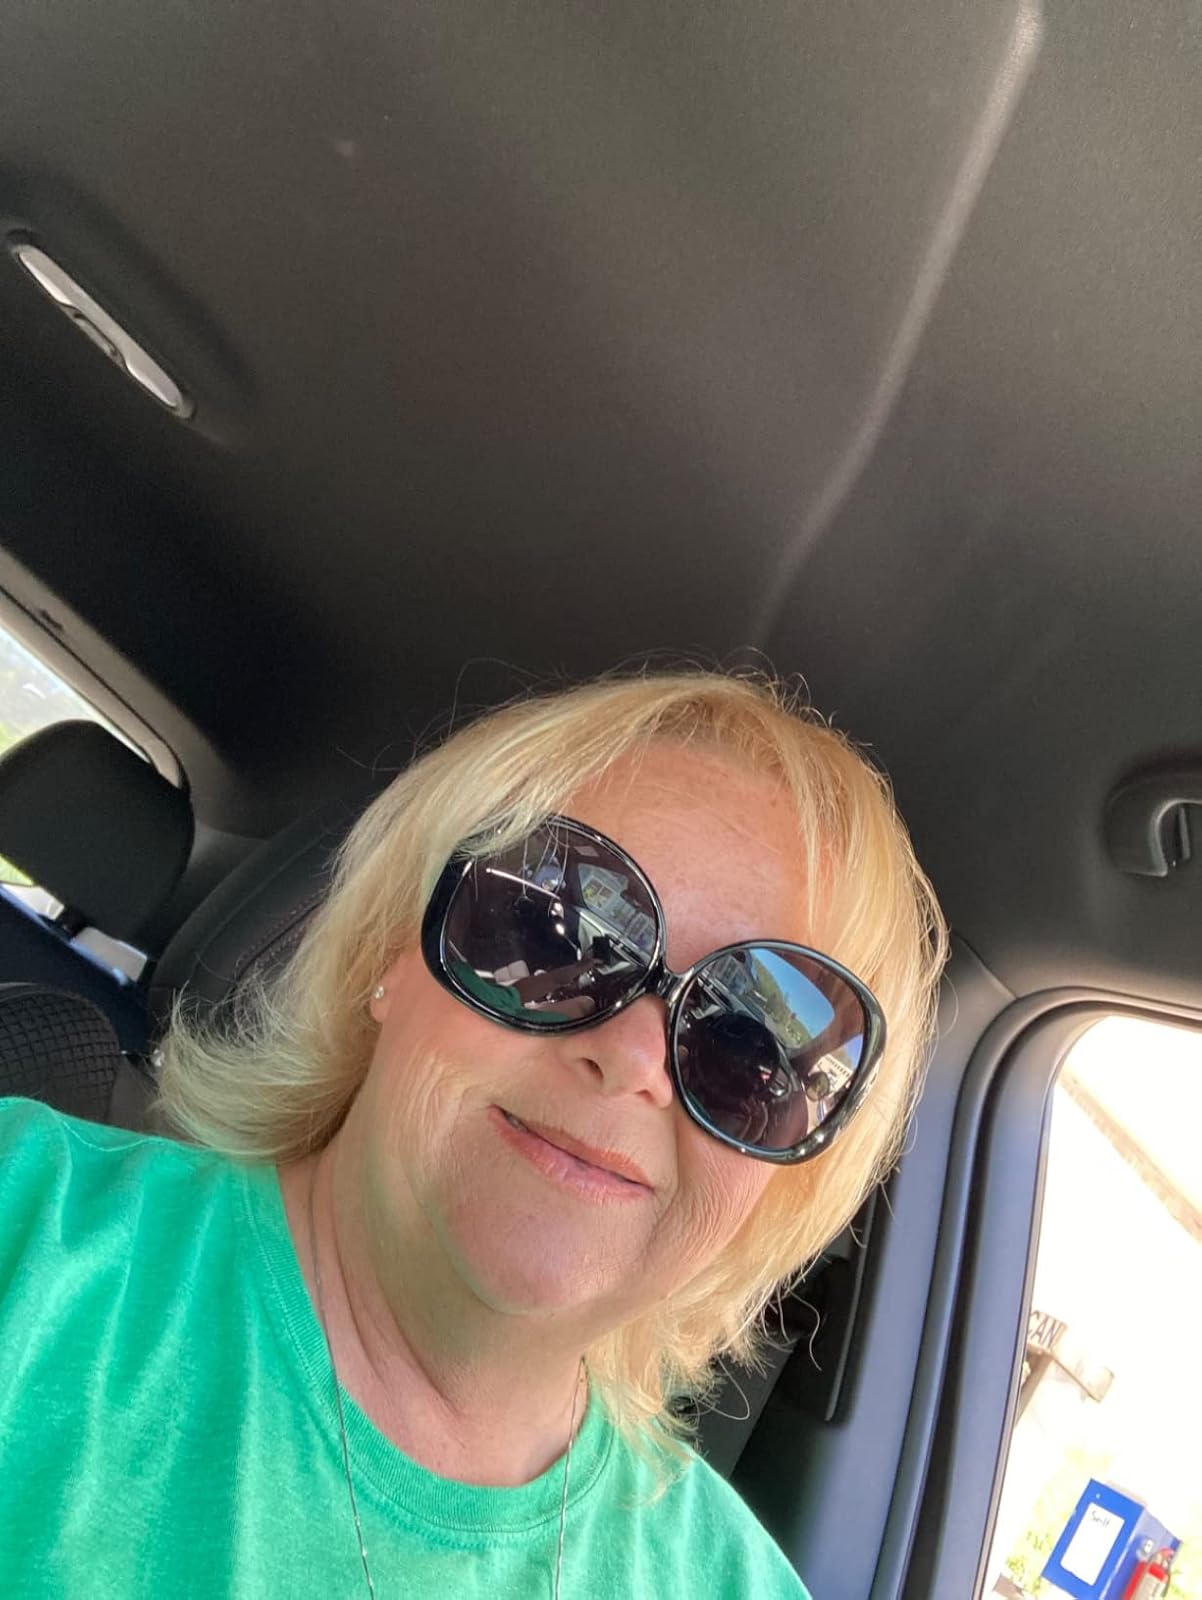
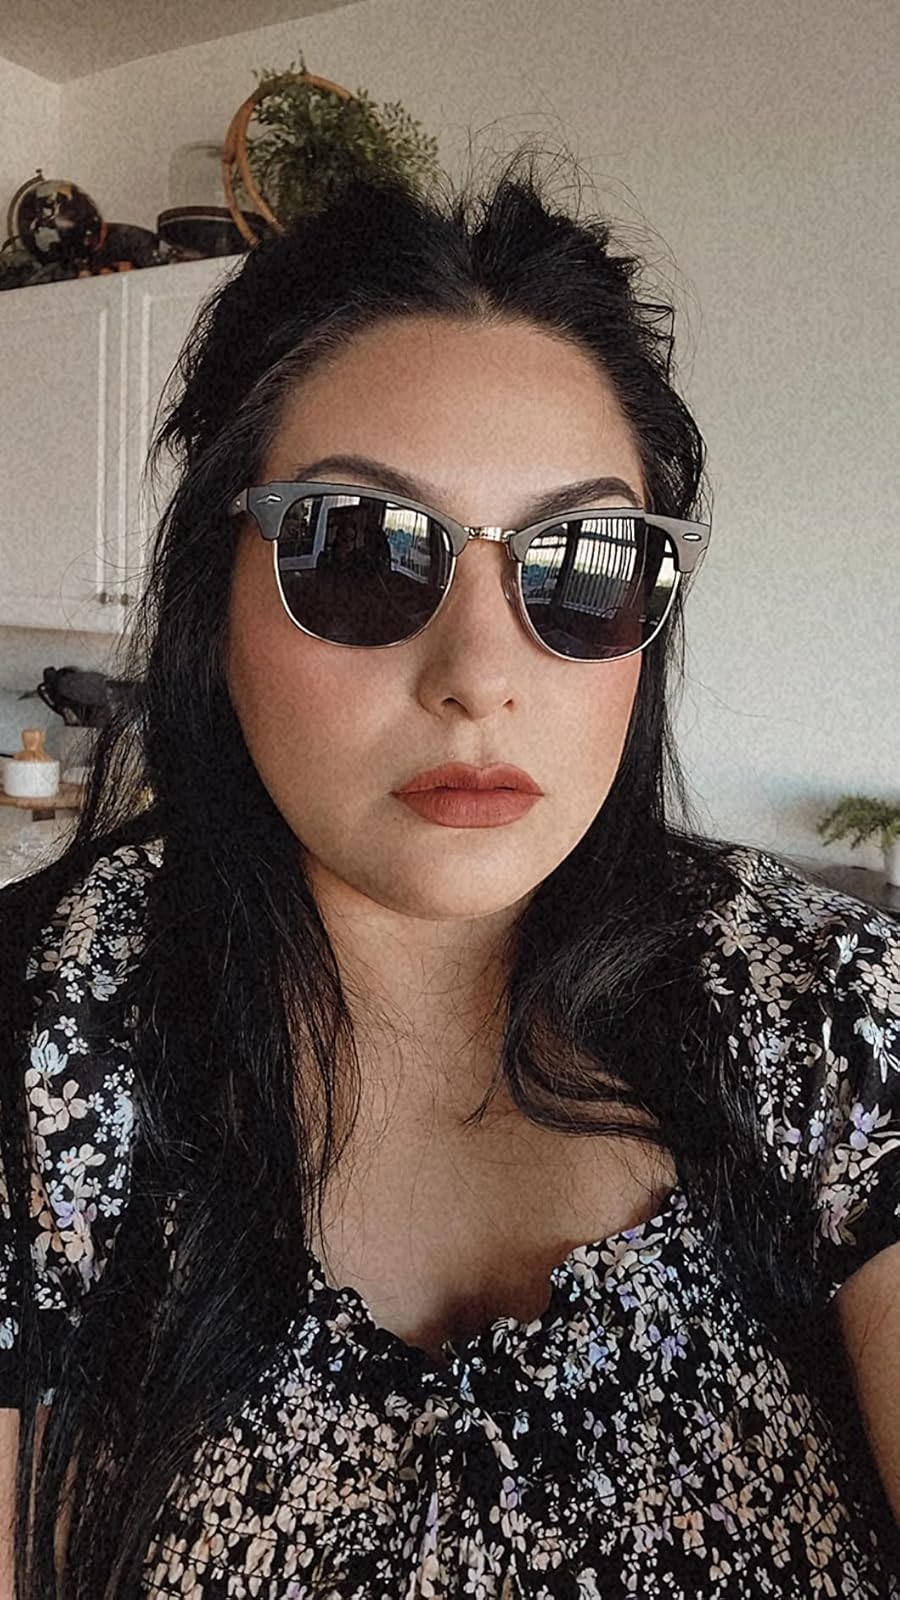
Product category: accessories_sunglasses
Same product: no